Jacob Hamblin

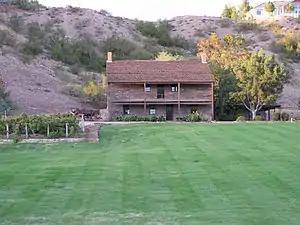
Hamblin's home in Santa Clara

As Hamblin continued south towards Santa Clara, he was told that a band of Paiutes was planning to attack a second wagon train, the Duke party. Perhaps believing Lee's account that the Indians were primarily responsible for the Mountain Meadows massacre, he quickly returned south to prevent another slaughter. He recounts that he did not himself overtake the wagon train, butas he had been traveling very quickly without sleephe sent Samuel Knight and Dudley Leavitt before him. Knight and Leavitt overtook the wagons and were able to negotiate with the Paiutes wherein the Indians took the trains' loose cattle (nearly 500 head) and left the train in peace. Knight and Leavitt continued with the company and saw it safely through to California. Hamblin was later able to return that stock to the Duke party after conferring with those Indians involved.